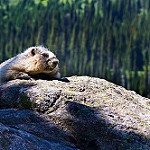
Label: glacier